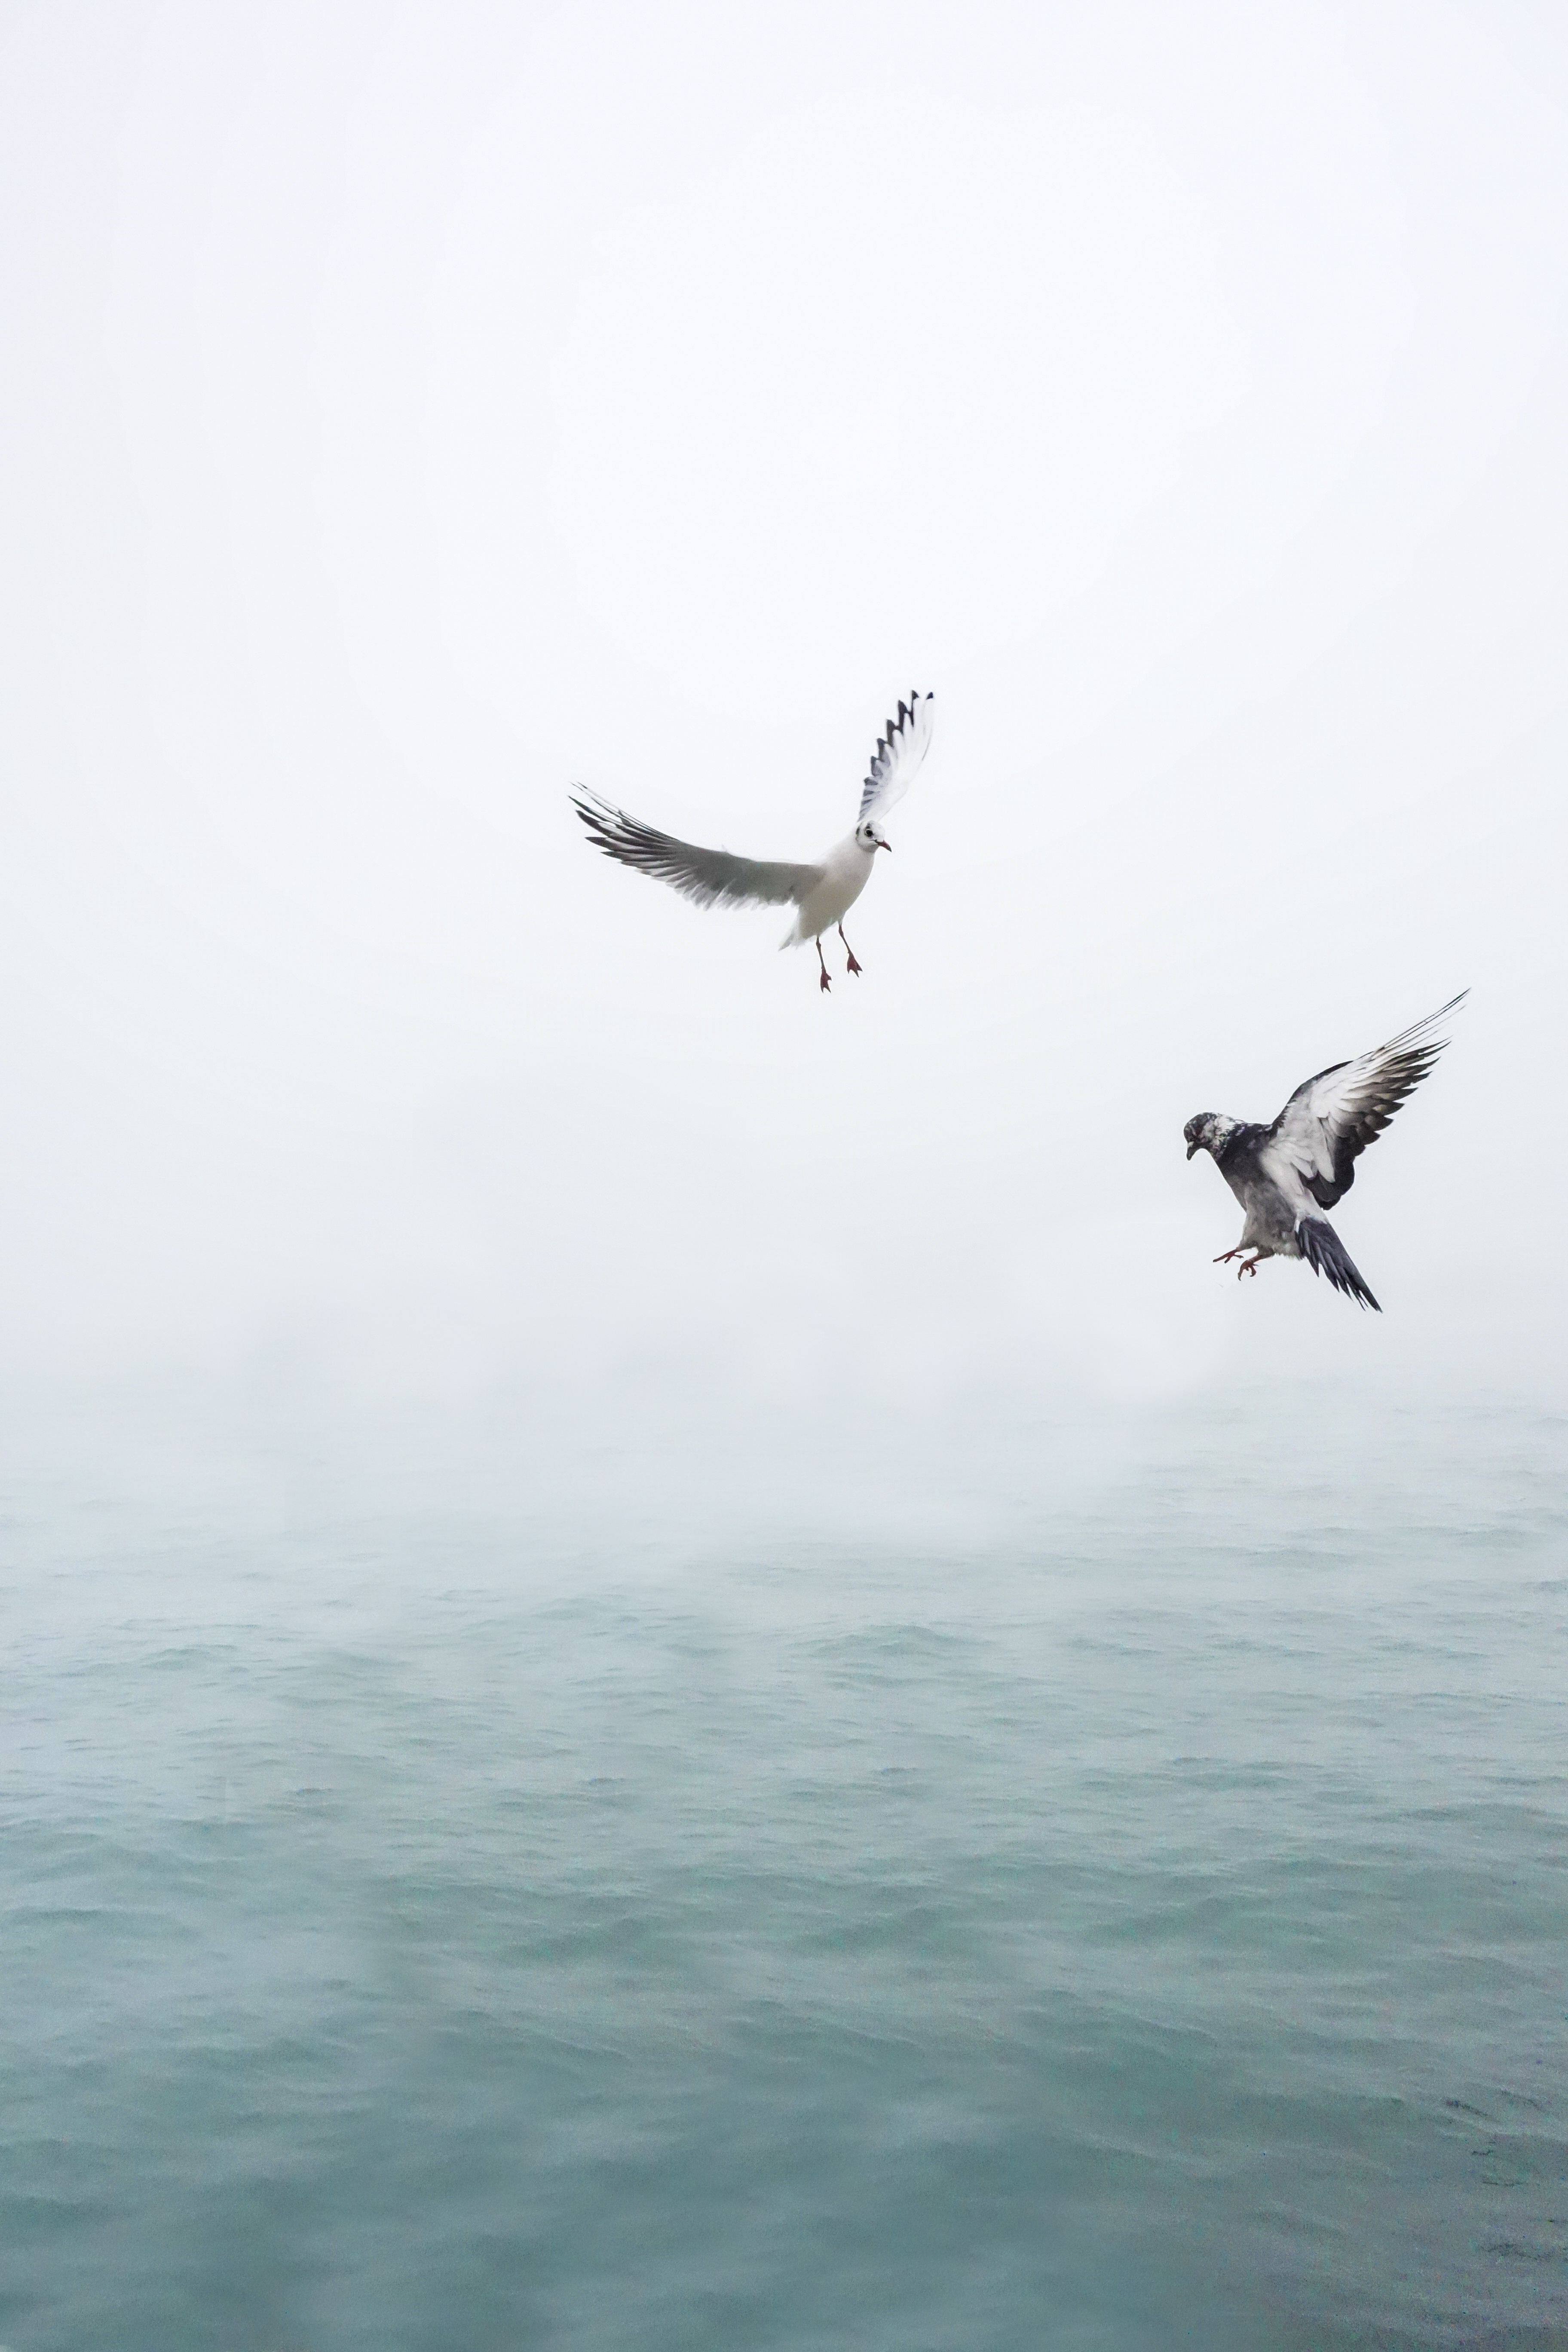
sea, water, nature, bird, wing, seabird, fly, vehicle, gull, flight, venice, freedom, feather, plumage, birds, dove, bill, water bird, white background, ease, atmosphere of earth